Employed to Serve

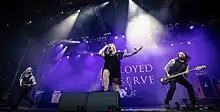
Employed to Serve live at Rock am Ring 2023

Employed to Serve was formed in 2011 by current members Justine Jones and Sammy Urwin. In July 2020, several members of Employed to Serve and Renounced released an EP as the side project Glorious.